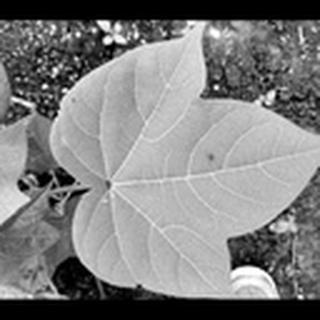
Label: healthy_cotton